Pistoxenos Painter

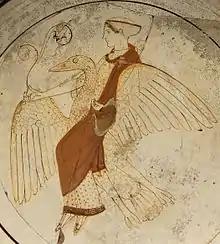
Aphrodite riding a goose, white-ground bowl, "circa" 480 BC. Found at Kameiros (Rhodes), now British Museum.

John Beazley gave him the name from a "skyphos" now at Schwerin with a signature indicating that it was made by the potter Pistoxenos. It depicts Iphikles being taught music by Linos, and Heracles accompanied by his tattooed Thracian servant Geropso.